London King's Cross railway station

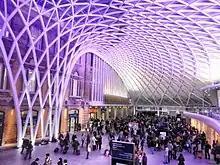
A photo of the refurbished concourse taken in 2013

The £500 million restoration plan announced by Network Rail in 2005 was approved by Camden London Borough Council in 2007. It involved restoring and reglazing the original arched train shed roof and removing the 1972 extension at the front of the station and replacing it with an open-air plaza.